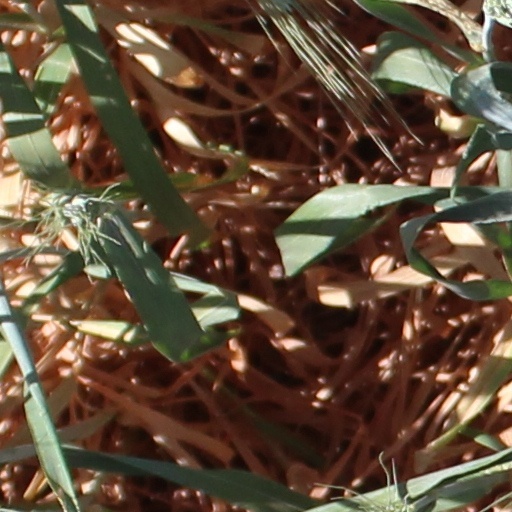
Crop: wheat